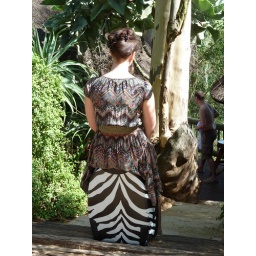
`Treetops' was our holiday log cabin house in the trees near Addo elephant park.